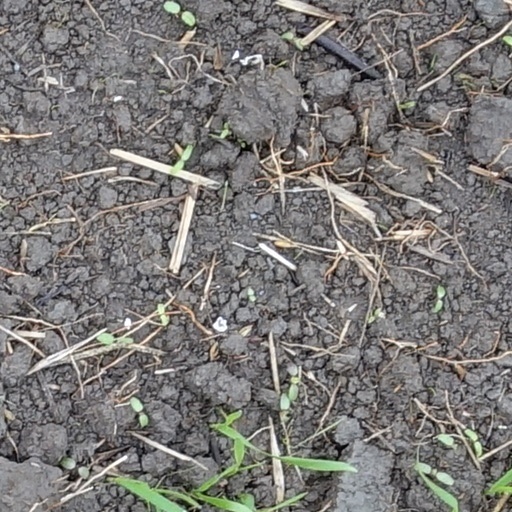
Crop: wheat